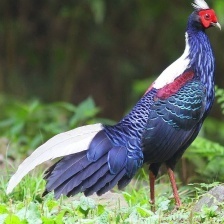
Species: SWINHOES PHEASANT
Scientific name: LOPHURA SWINHOII